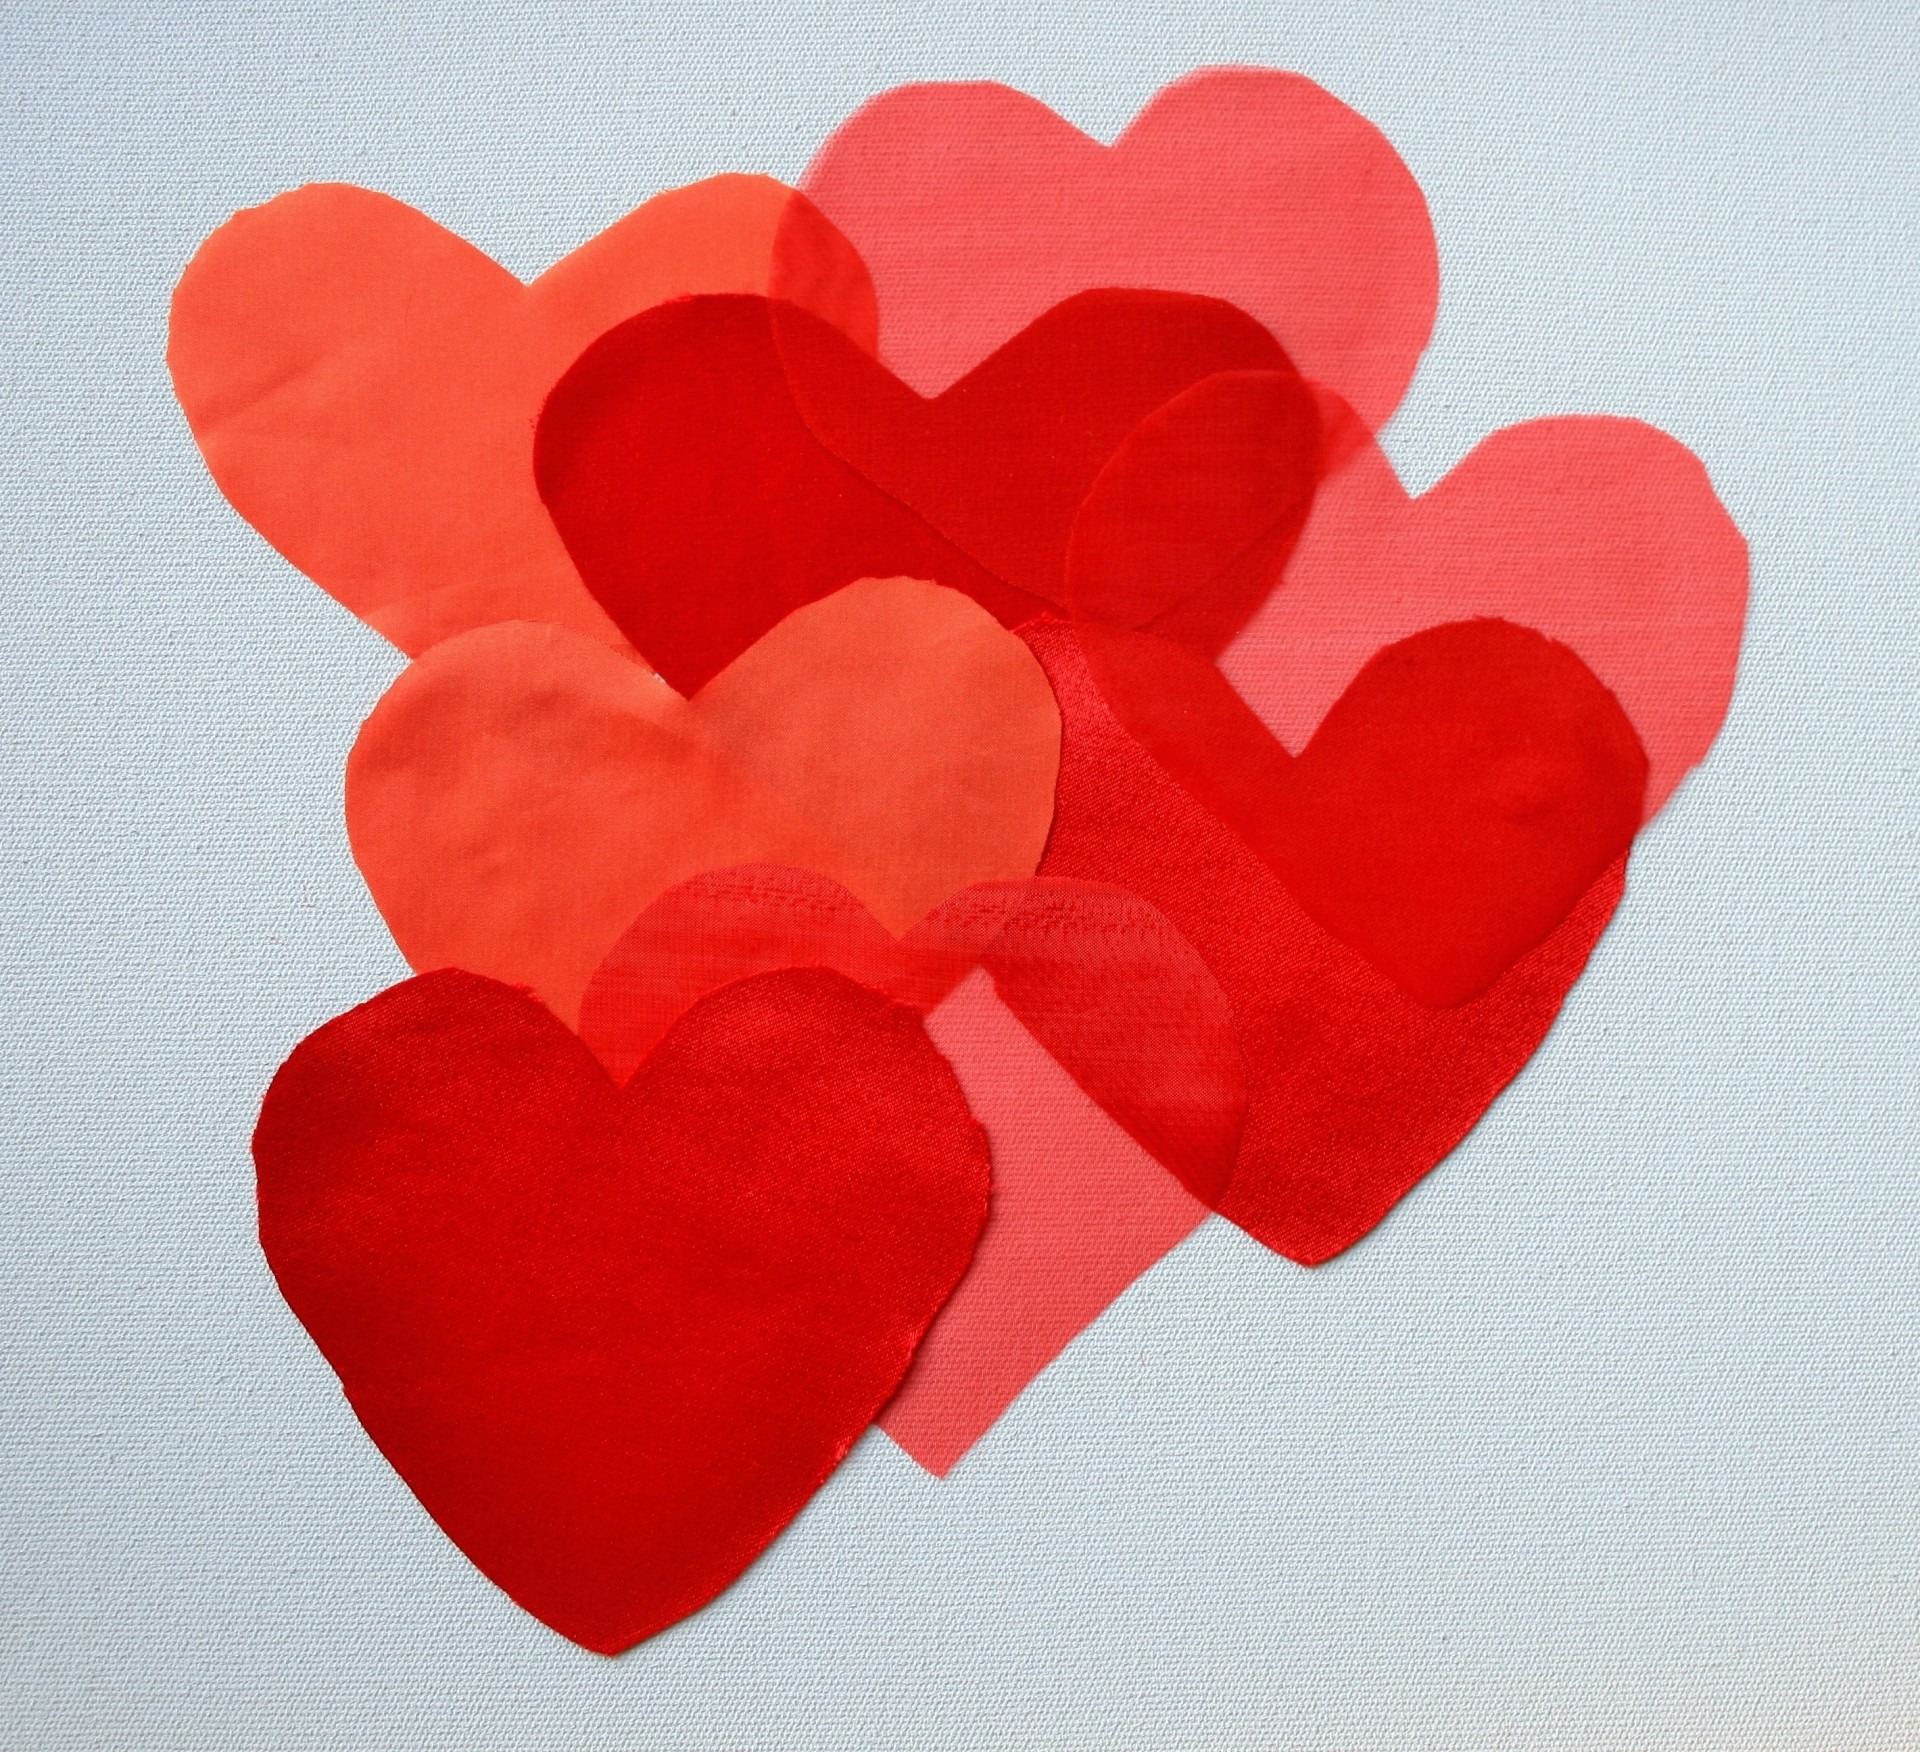
hand, flower, petal, love, heart, red, pink, lip, circle, human body, font, hearts, cluster, organ, shades, emotion, voile, satin, valentine's day